Yemelyan Yaroslavsky

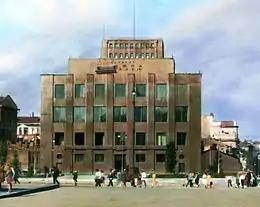
The Lenin Institute, archival repository and partisan historical research center, which Yaroslavsky helped supervise as a member of its directorate.

Yaroslavsky was an early biographer of Bolshevik leader V. I. Lenin with his first biography, "Velikii vozhd' rabochei revoliutsii" (The Great Leader of the Workers' Revolution) seeing print in 1918 in the aftermath of a failed assassination attempt. Yaroslavsky was subsequently chosen as a member of the directorate of the Lenin Institute, an archive and research center established in 1923 to gather and publish the various letters, manuscripts, and writings of Lenin. A second and more widely distributed Lenin biography by Yaroslavsky, "Zhizn' i rabota V.I. Lenina" (The Life and Work of V.I. Lenin), was rushed to the press in 1924, following Lenin's death.